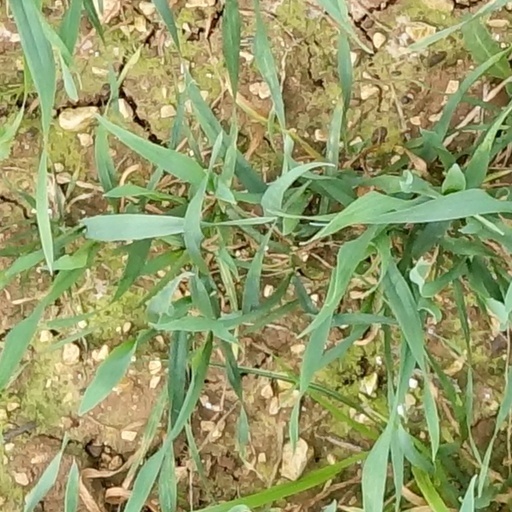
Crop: wheat